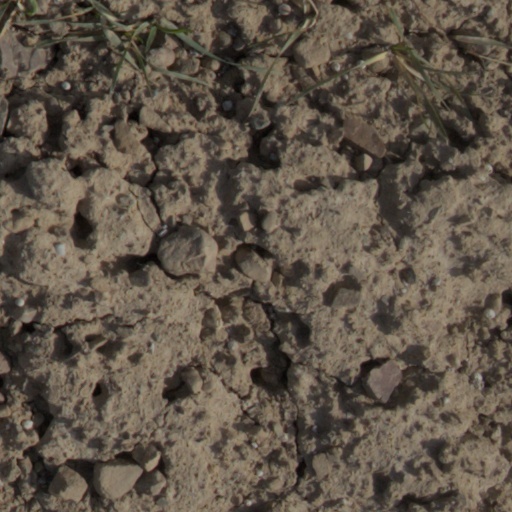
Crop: wheat